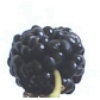
Label: mulberry